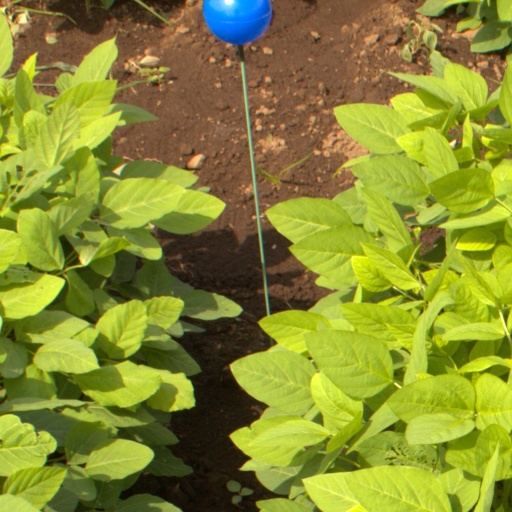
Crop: soybean